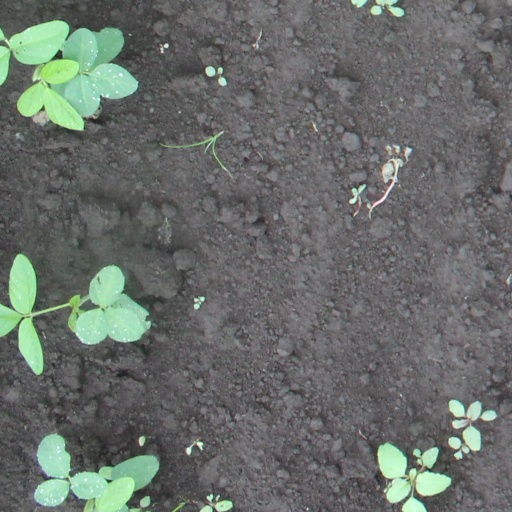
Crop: soybean